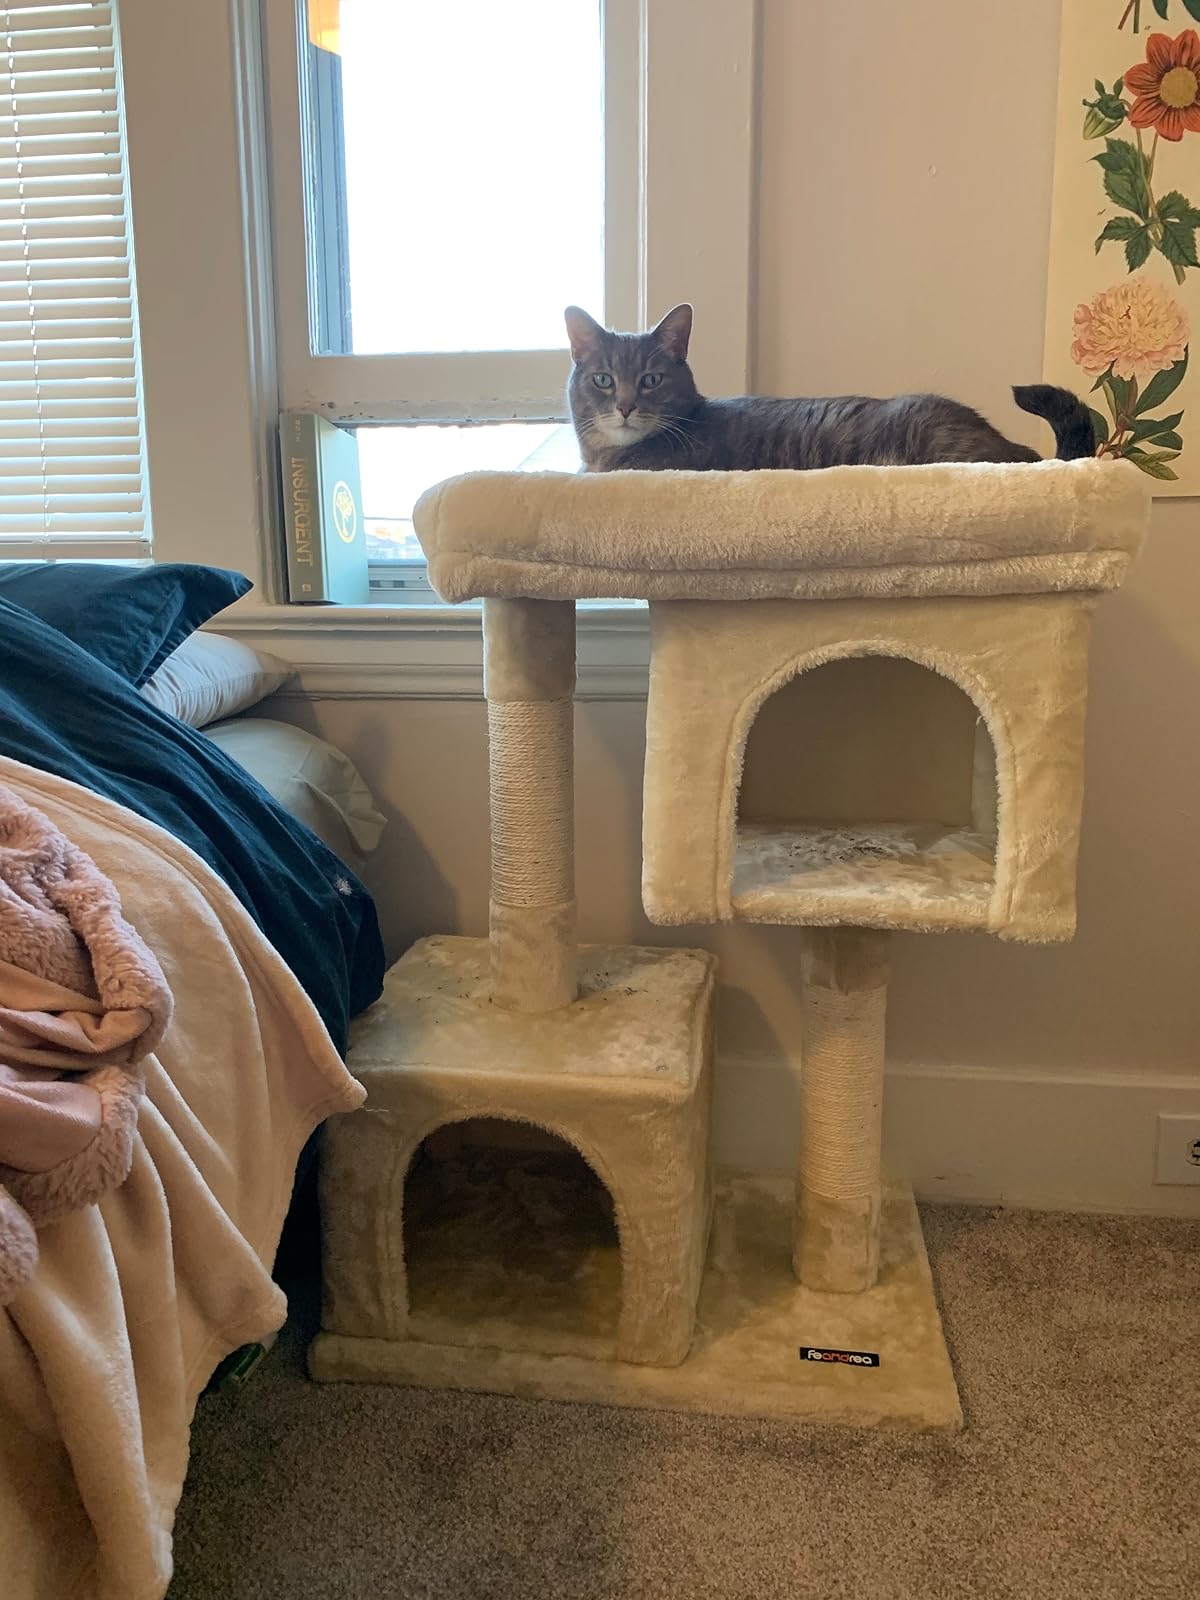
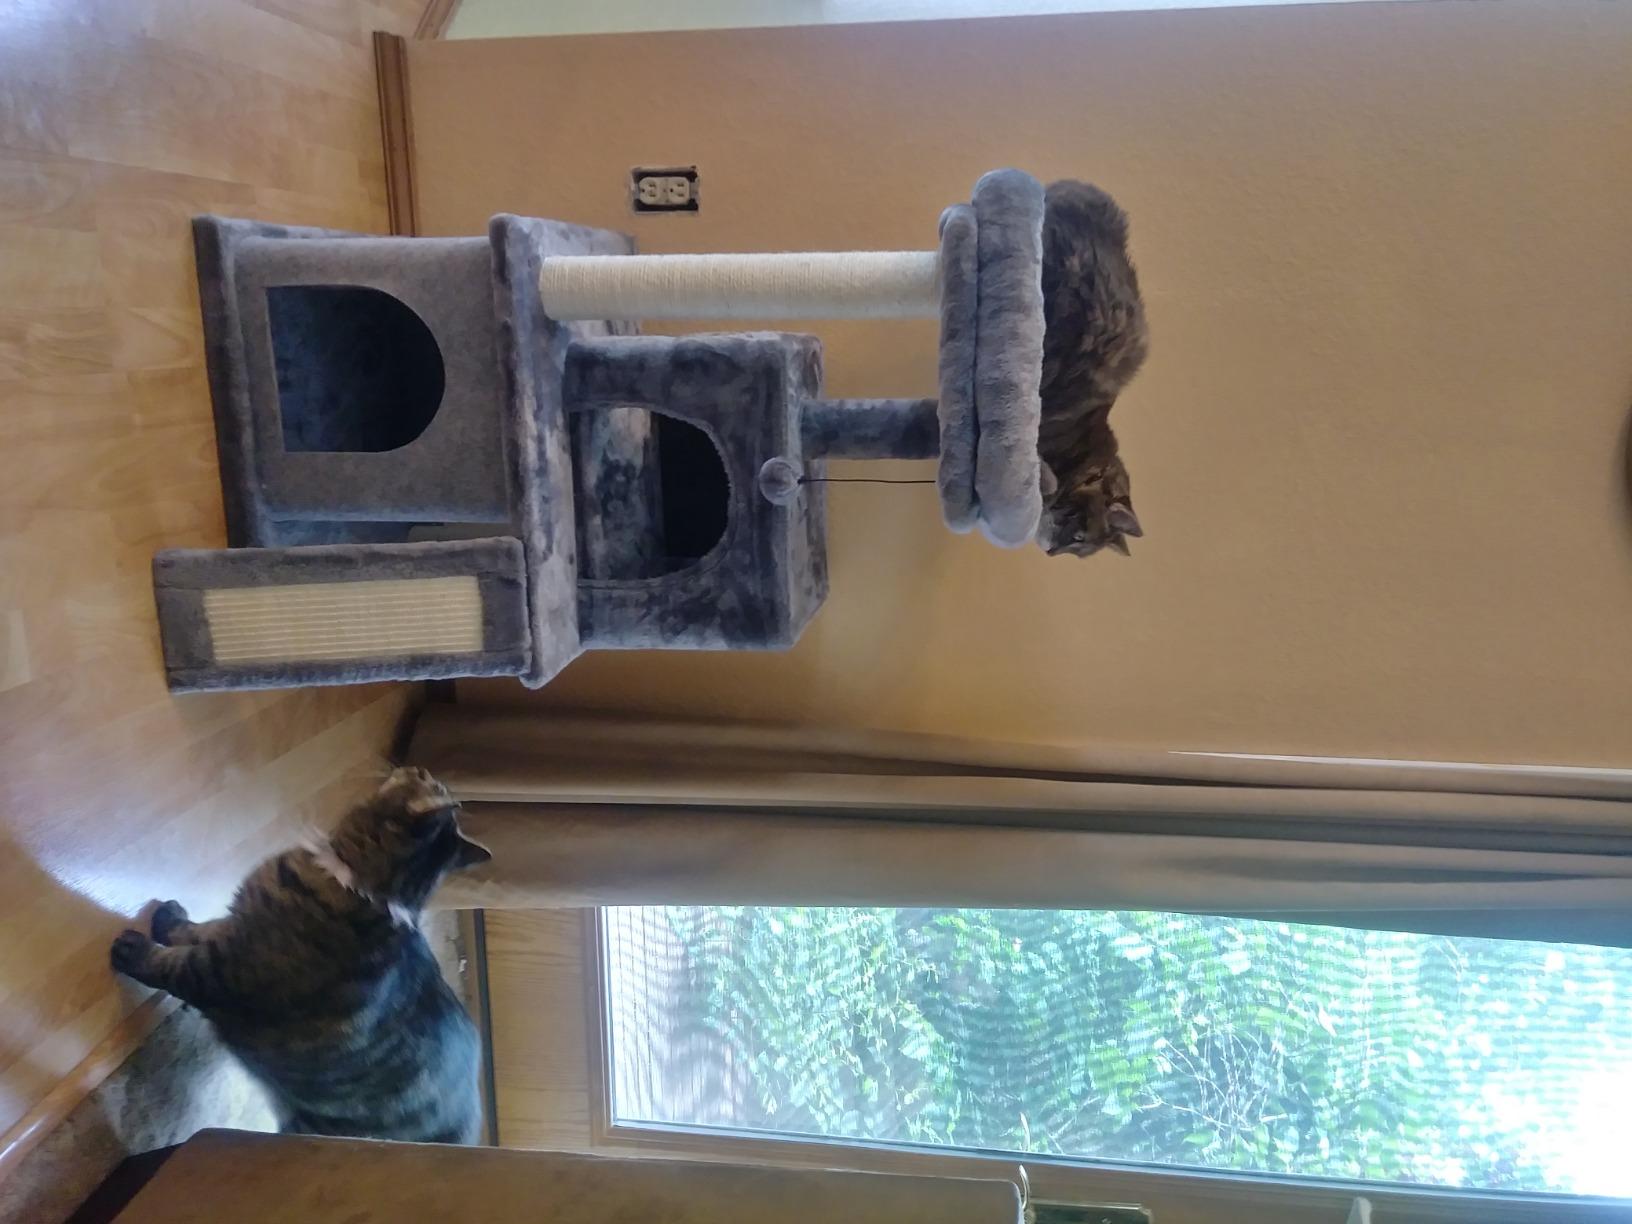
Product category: items_cat tree
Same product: no